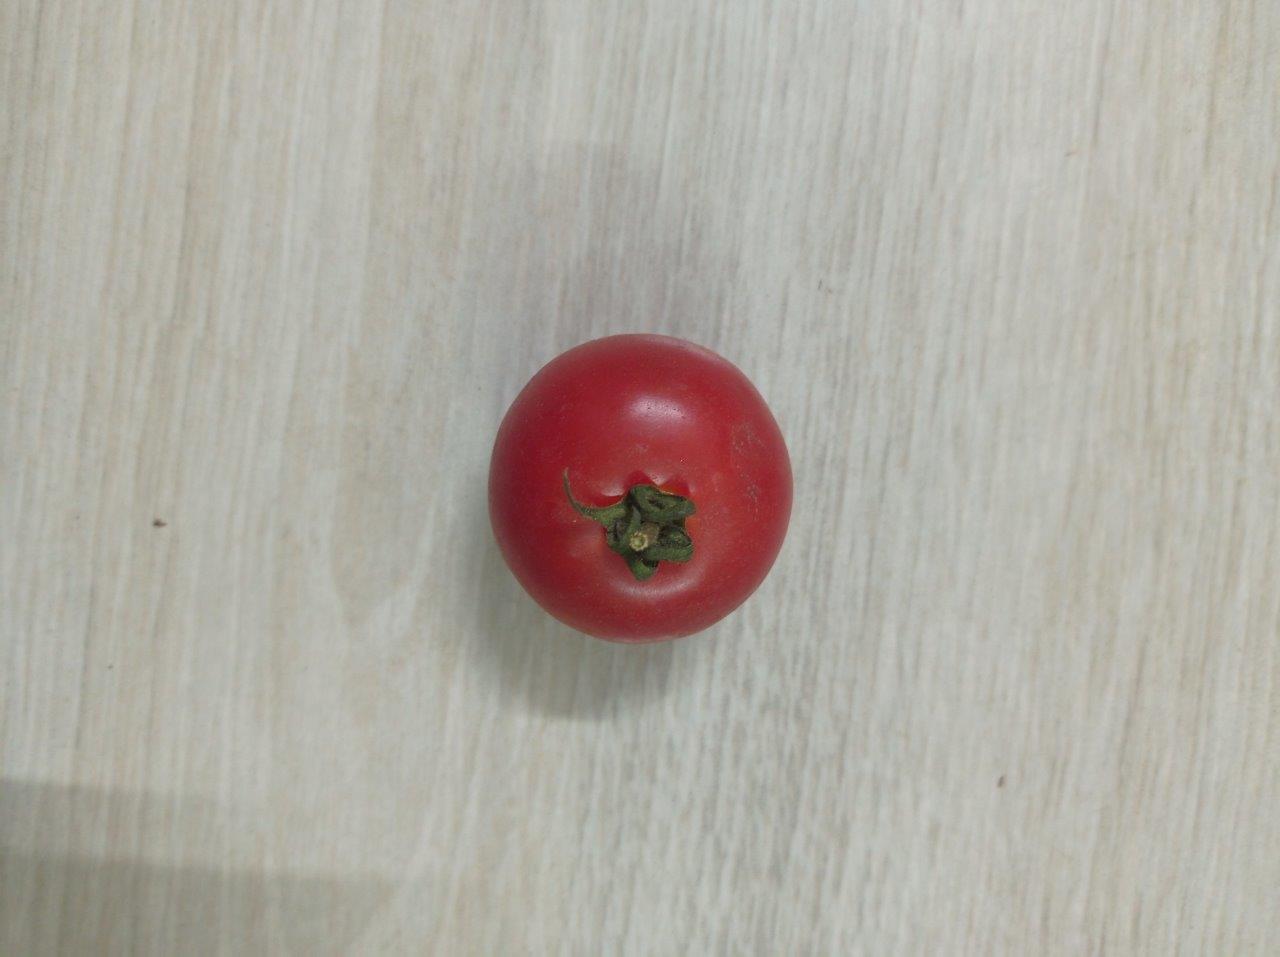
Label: Fresh